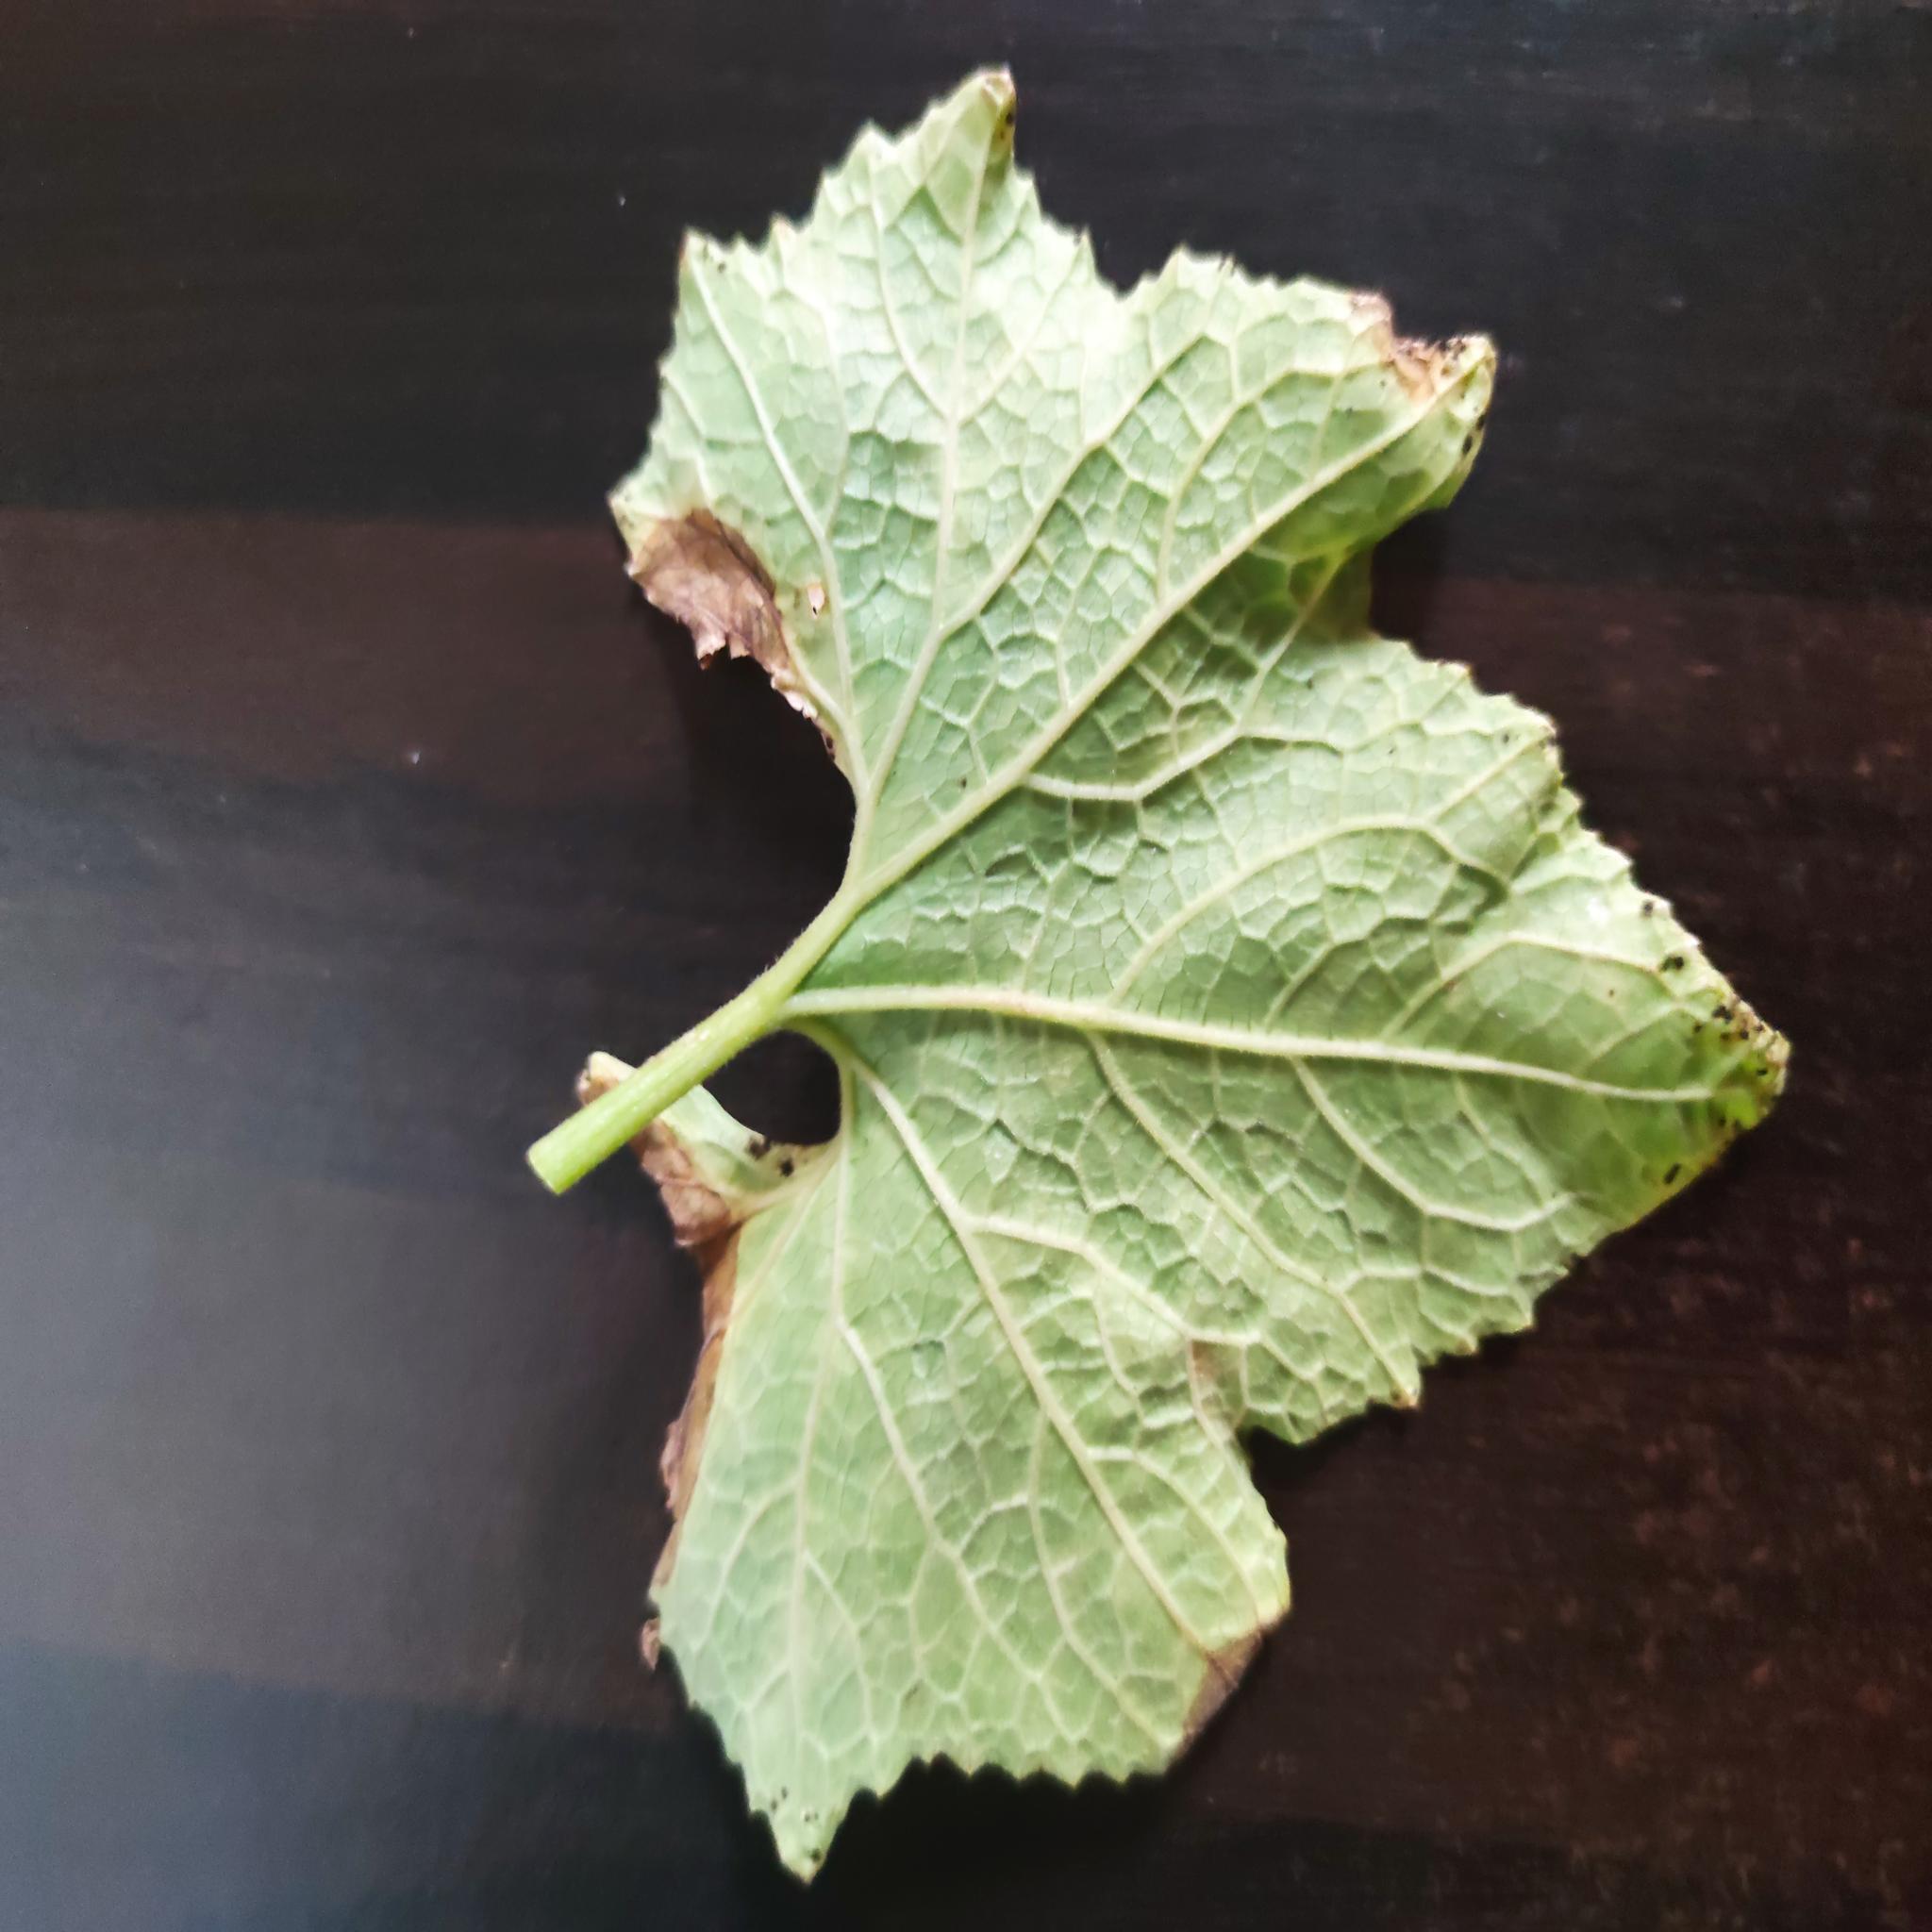
Label: Aphid